Quantum random circuits

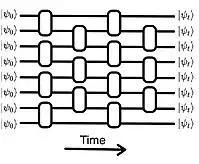
Figure 1) This is a quantum circuit diagram showing 8 qubits at time t=0 on the left side undergoing some unitary gates (the white boxes) as time goes on to give some final state.

Figure 1, shows a time-space diagram of a quantum circuit which shows the local interactions at each time step. In the language of quantum information theory, the number of qubits formula_10 is the circuit's width, and we define its depth formula_11 as the number of layers of unitary gates. Hence, for the configuration in Figure 1, formula_12 and formula_13. Another way to interpret the circuit is to look at it as a tensor network in which each purple box is a local gate formula_14 operating on two qubits and the total contraction of qubits indices at the start formula_4 and the end at time formula_5 on the lattice integers would give the full unitary time evolution formula_17. Thus, the propagation amplitude from some initial state given by the indices formula_18 to a final state with the indices formula_19 isformula_20On the other side, measurements would disentangle the qubits. The used measurements are called projective measurements, defined as observations that leave the degrees of freedom in an eigenstate of the measured operator unchanged.